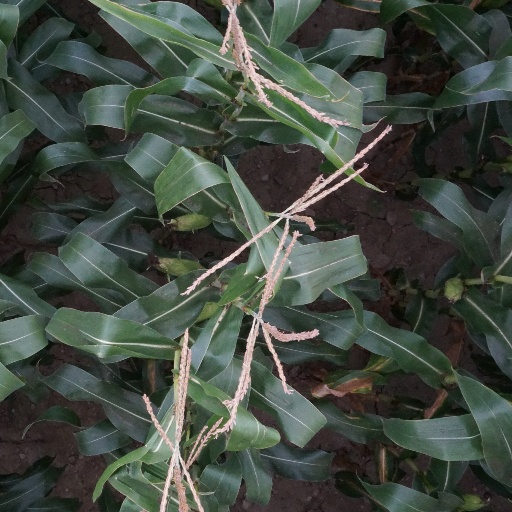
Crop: maize; corn